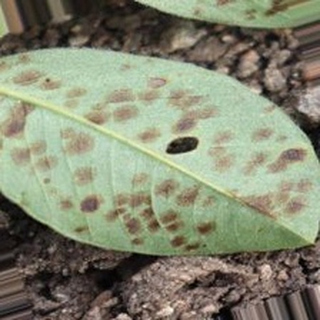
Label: groundnut_rust